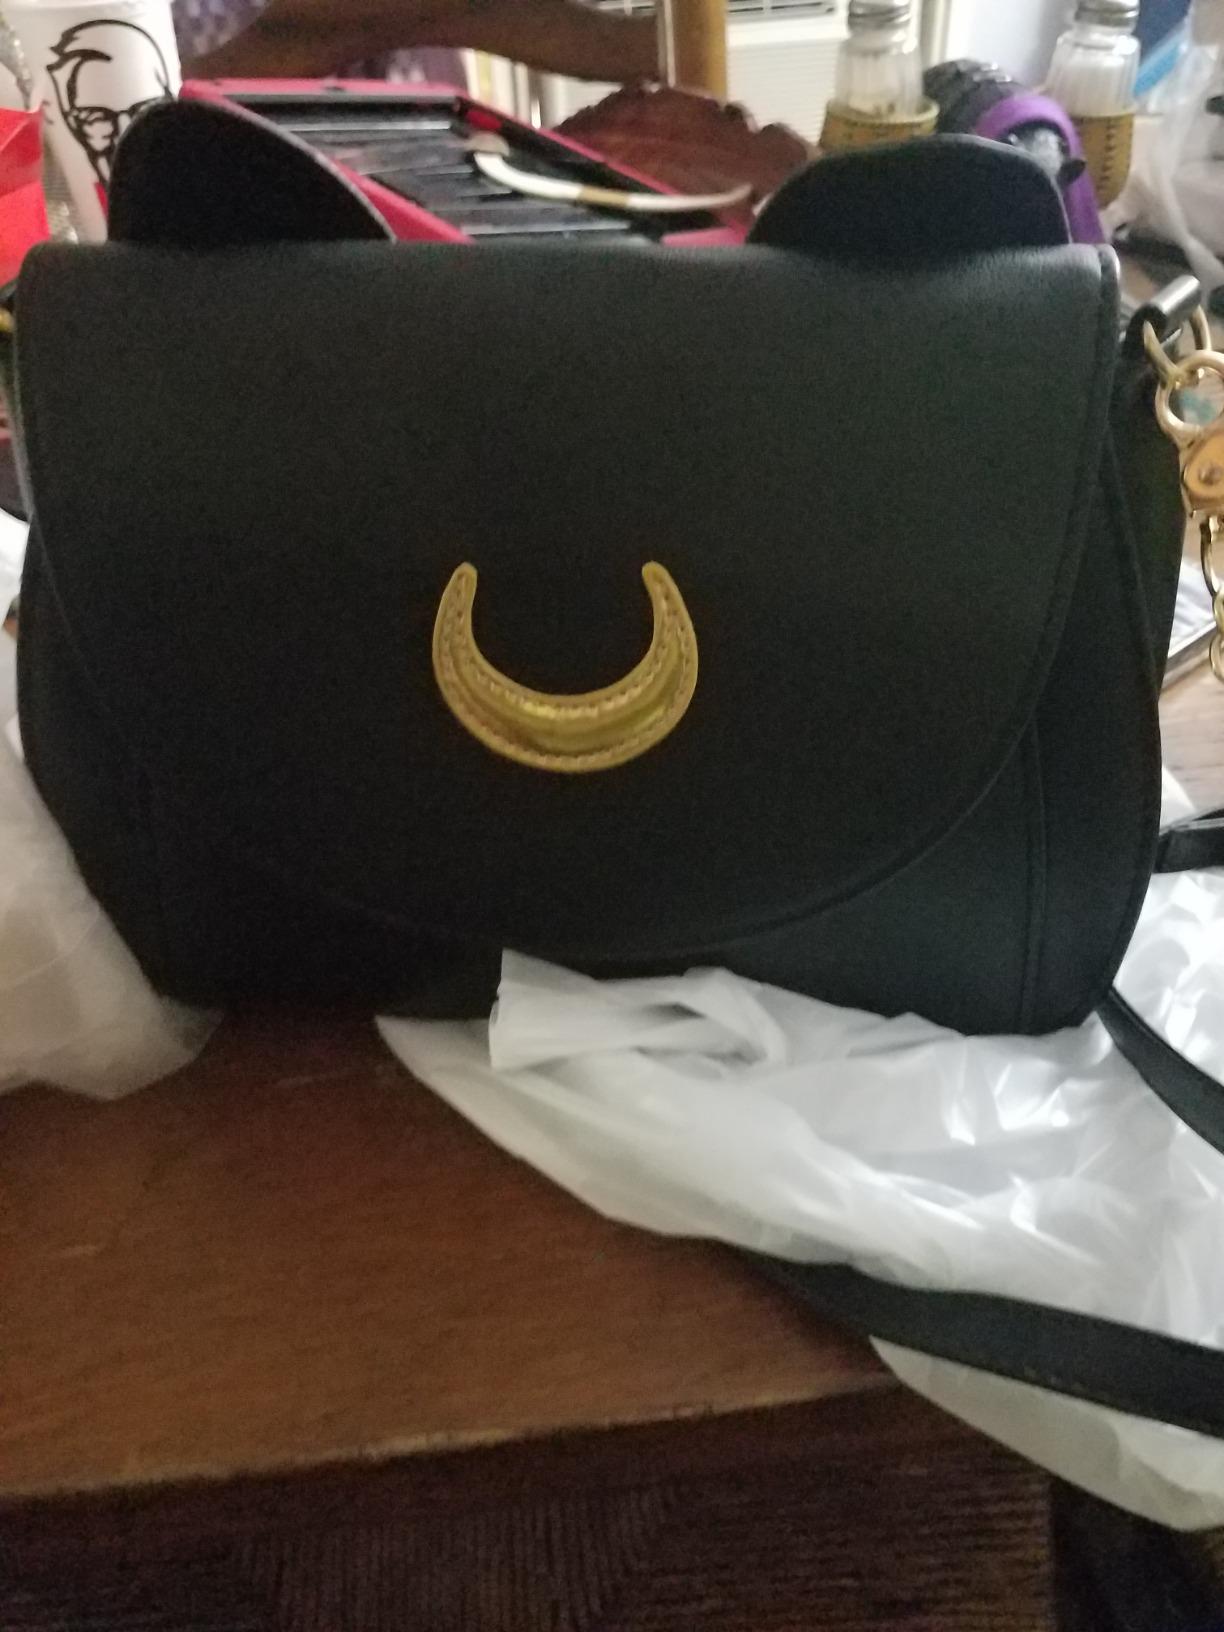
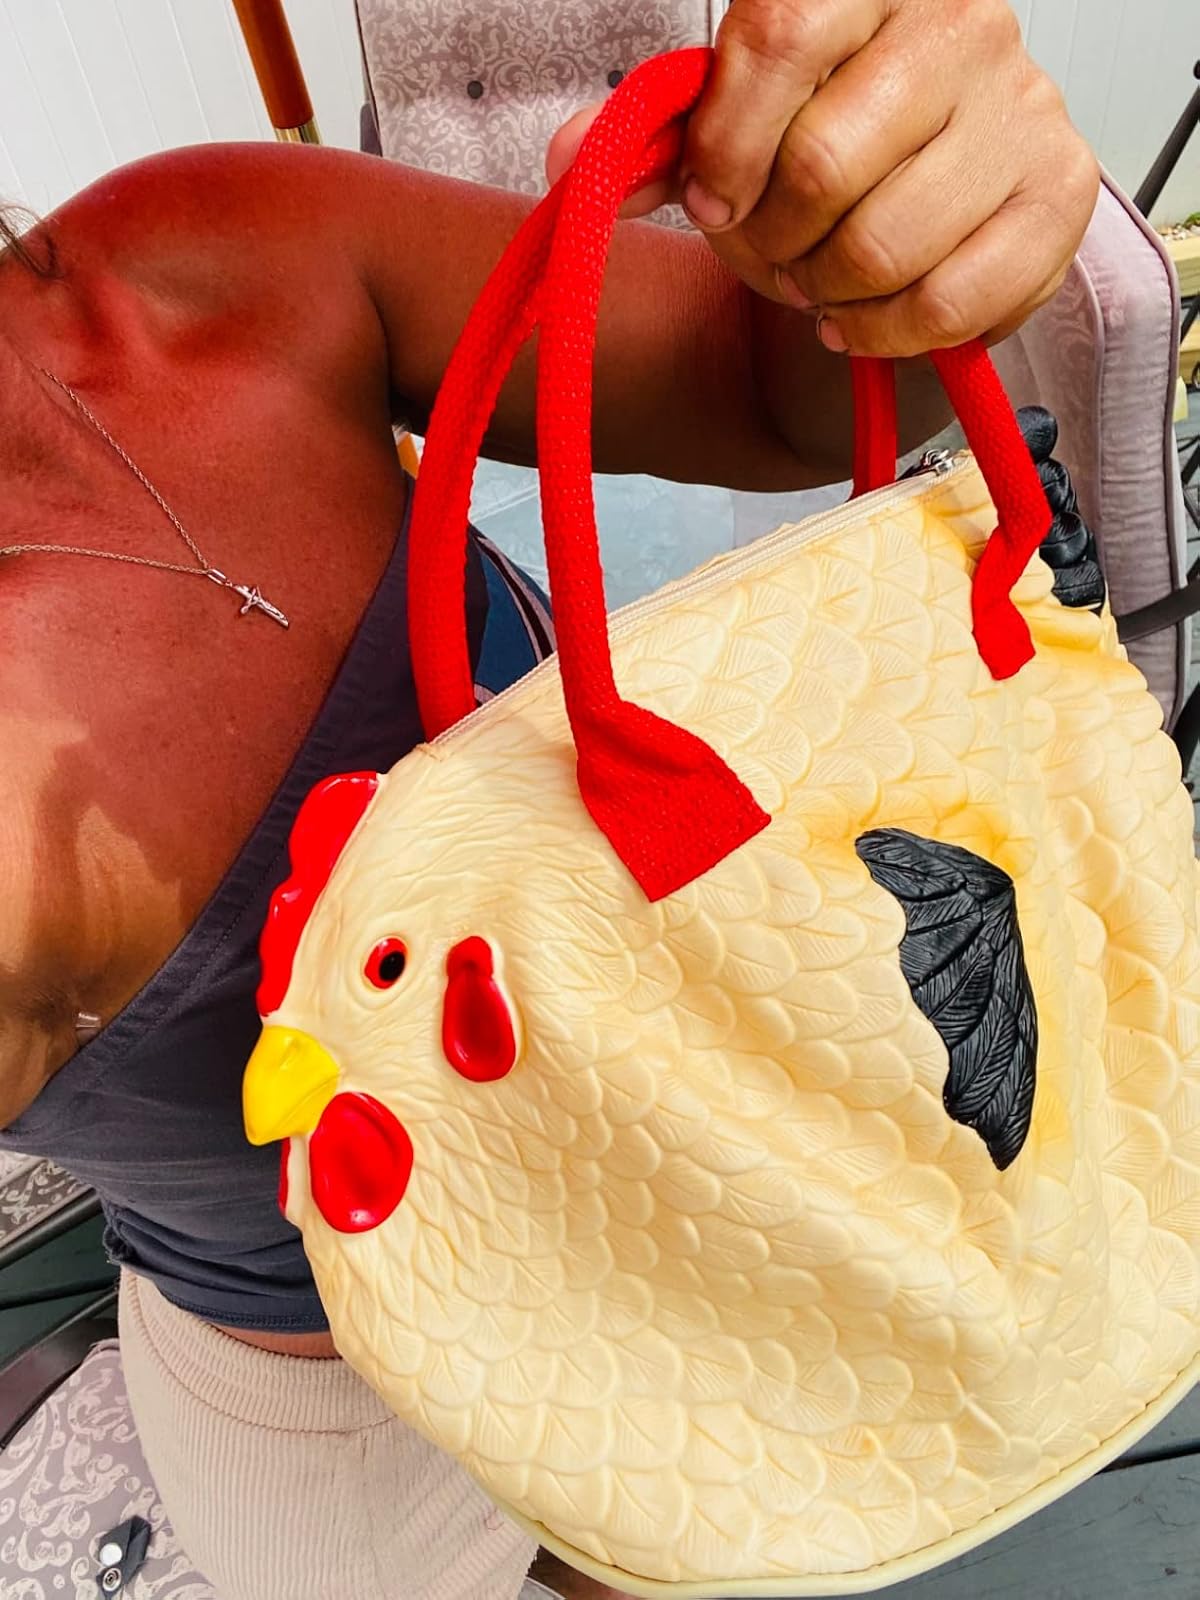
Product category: accessories_handbag
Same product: no